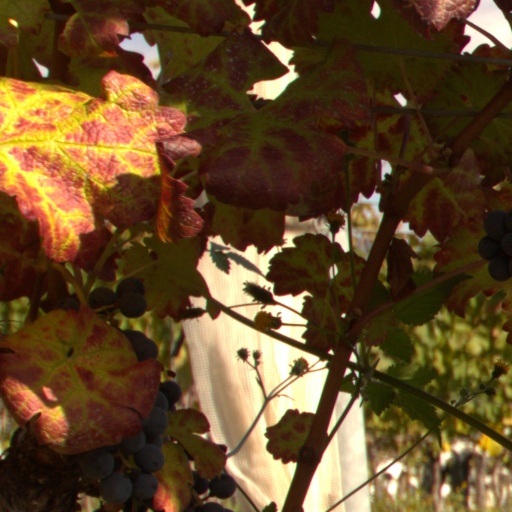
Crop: grape